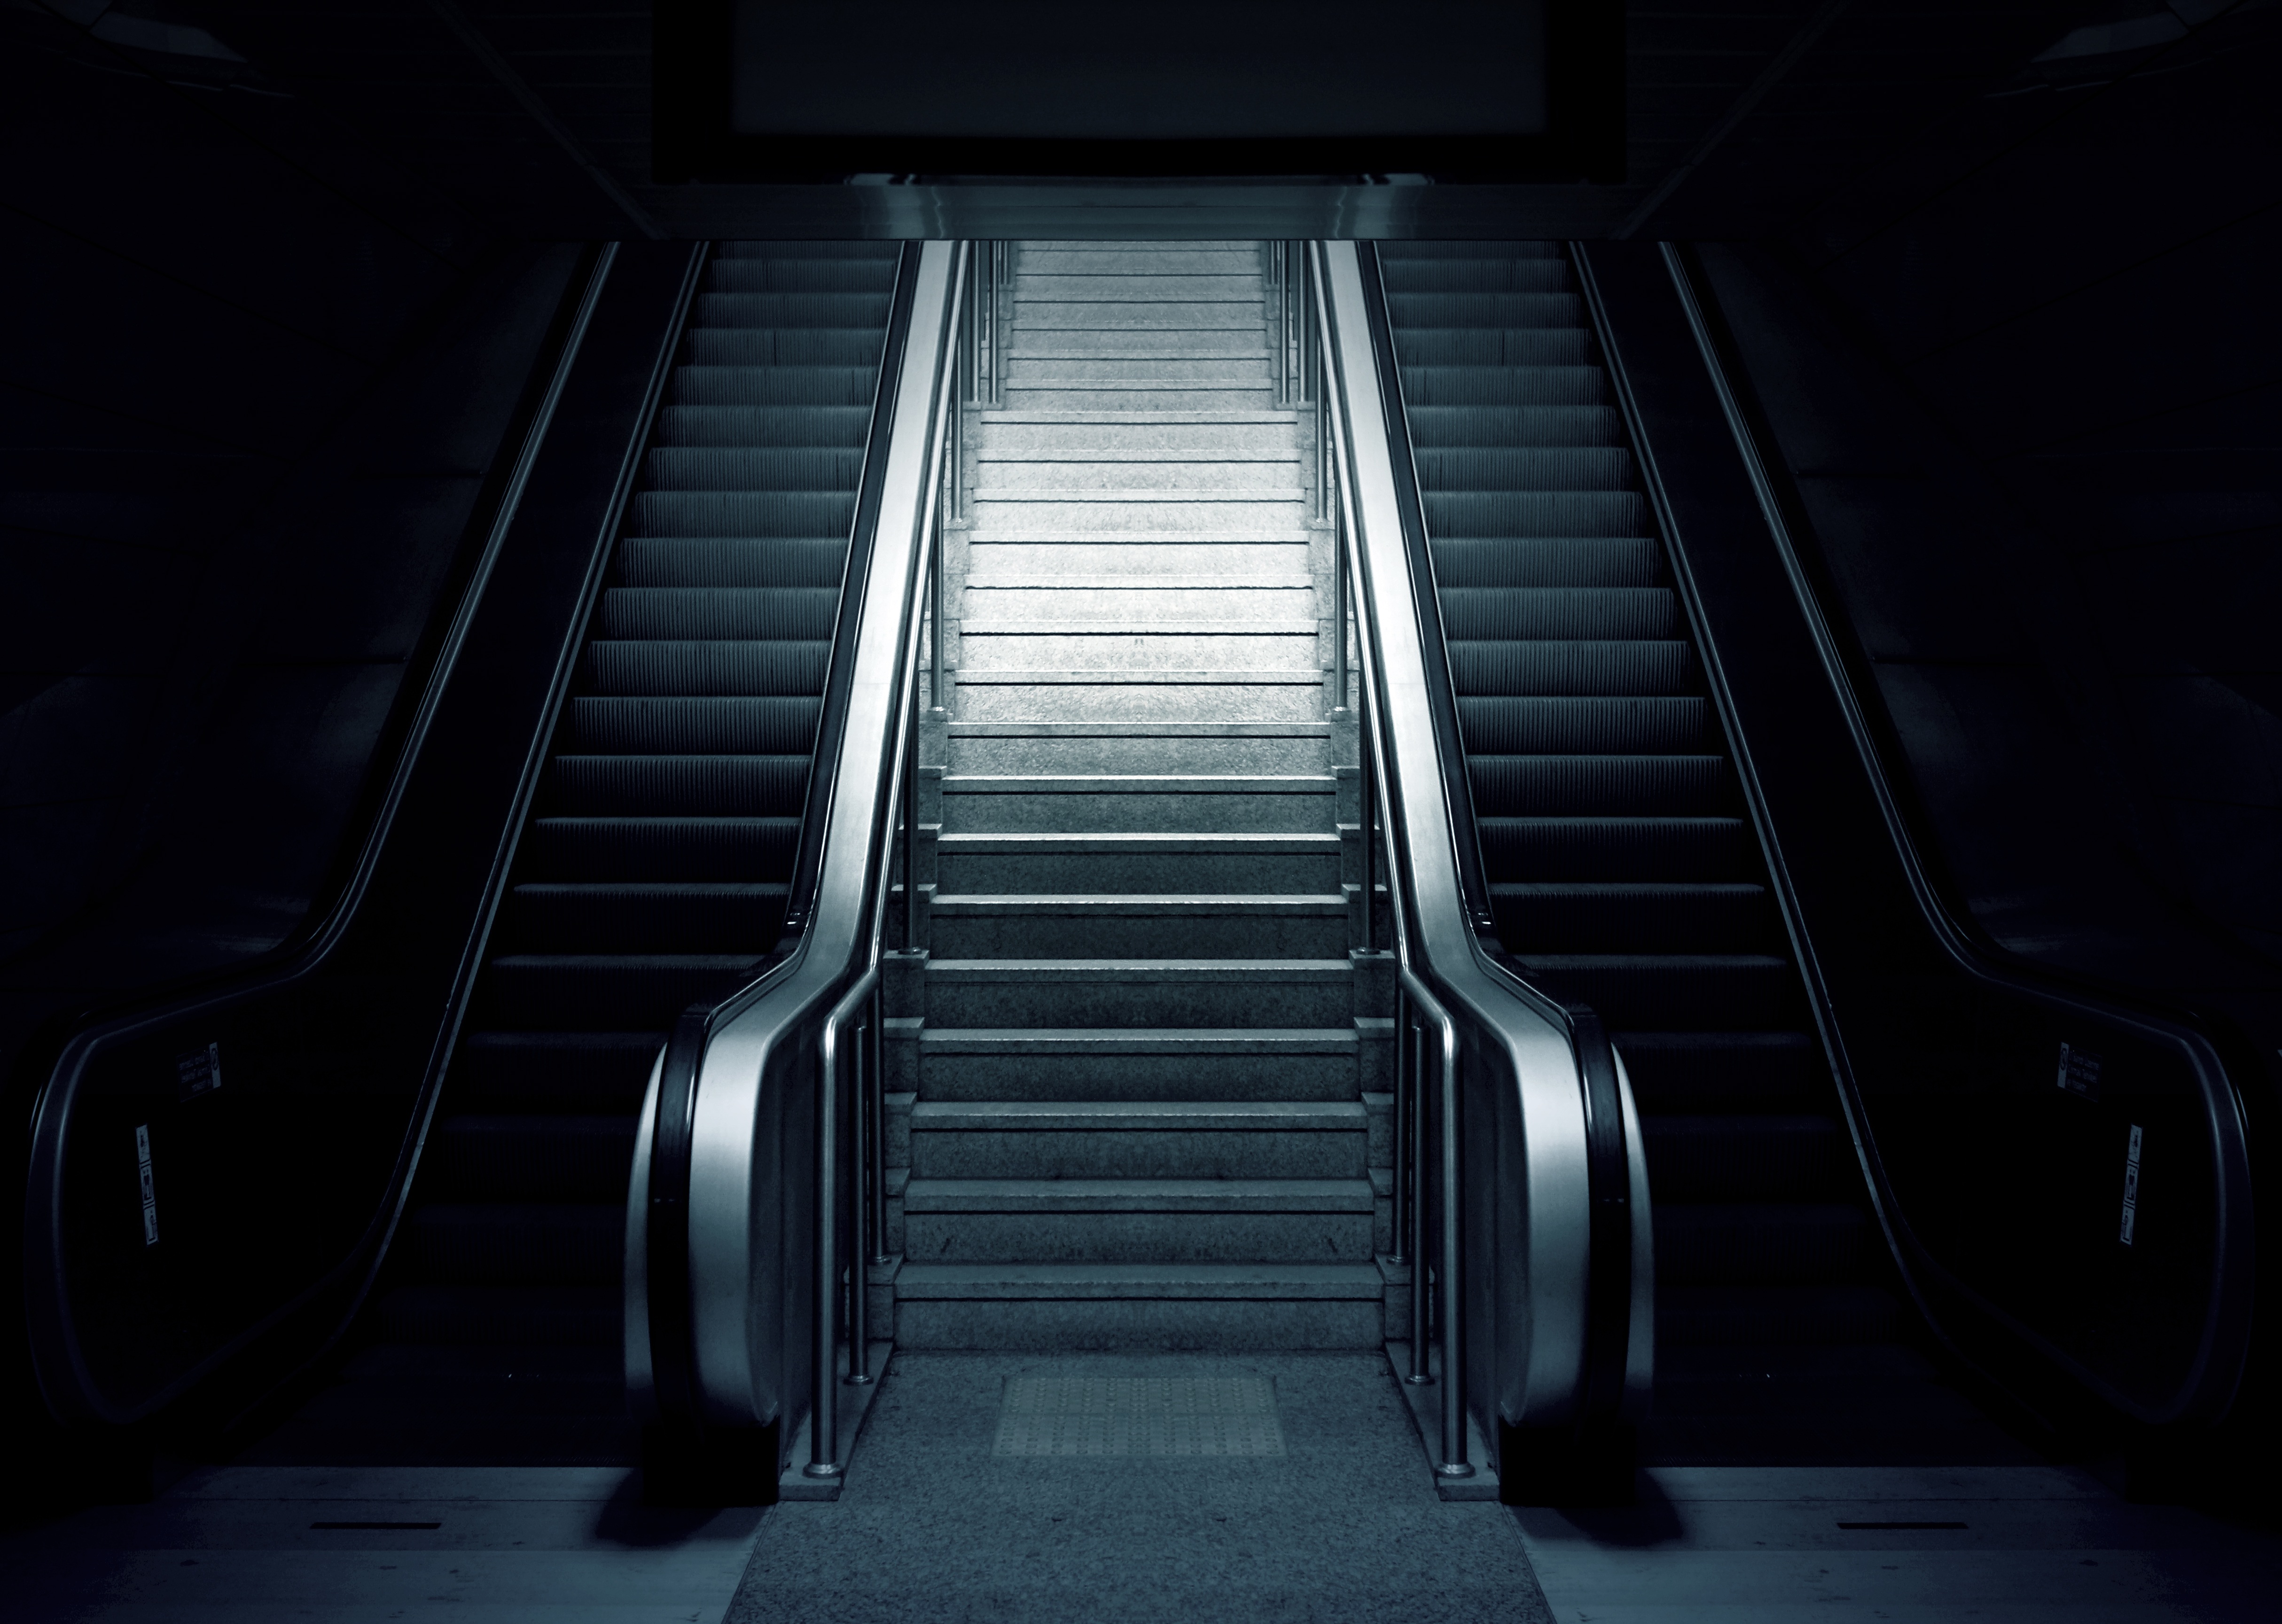
light, black and white, staircase, dark, escalator, underground, station, darkness, black, monochrome, stairs, screenshot, escalators, monochrome photography